P. G. Owston

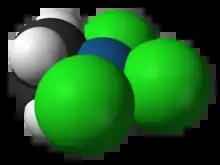
Space-filling model of [(η-CH)PtCl], the anion of Zeise's salt, based on X-ray crystallographic data

Owston's crystallography work included the determination of the structure of Zeise's salt, the anion of which is shown at right. Zeise's salt, was reported in 1831 and was one of the first organometallic compounds ever discovered. However, the nature of the platinum to ethylene bond in the compound was not understood until the development of the Dewar–Chatt–Duncanson model in the 1950s. The space-filling model from the Owston crystal structure clearly shows that it is an organometallic species as there is direct bonding between the platinum metal centre (in blue) and the two carbon atoms of the ethylene ligand (in black).